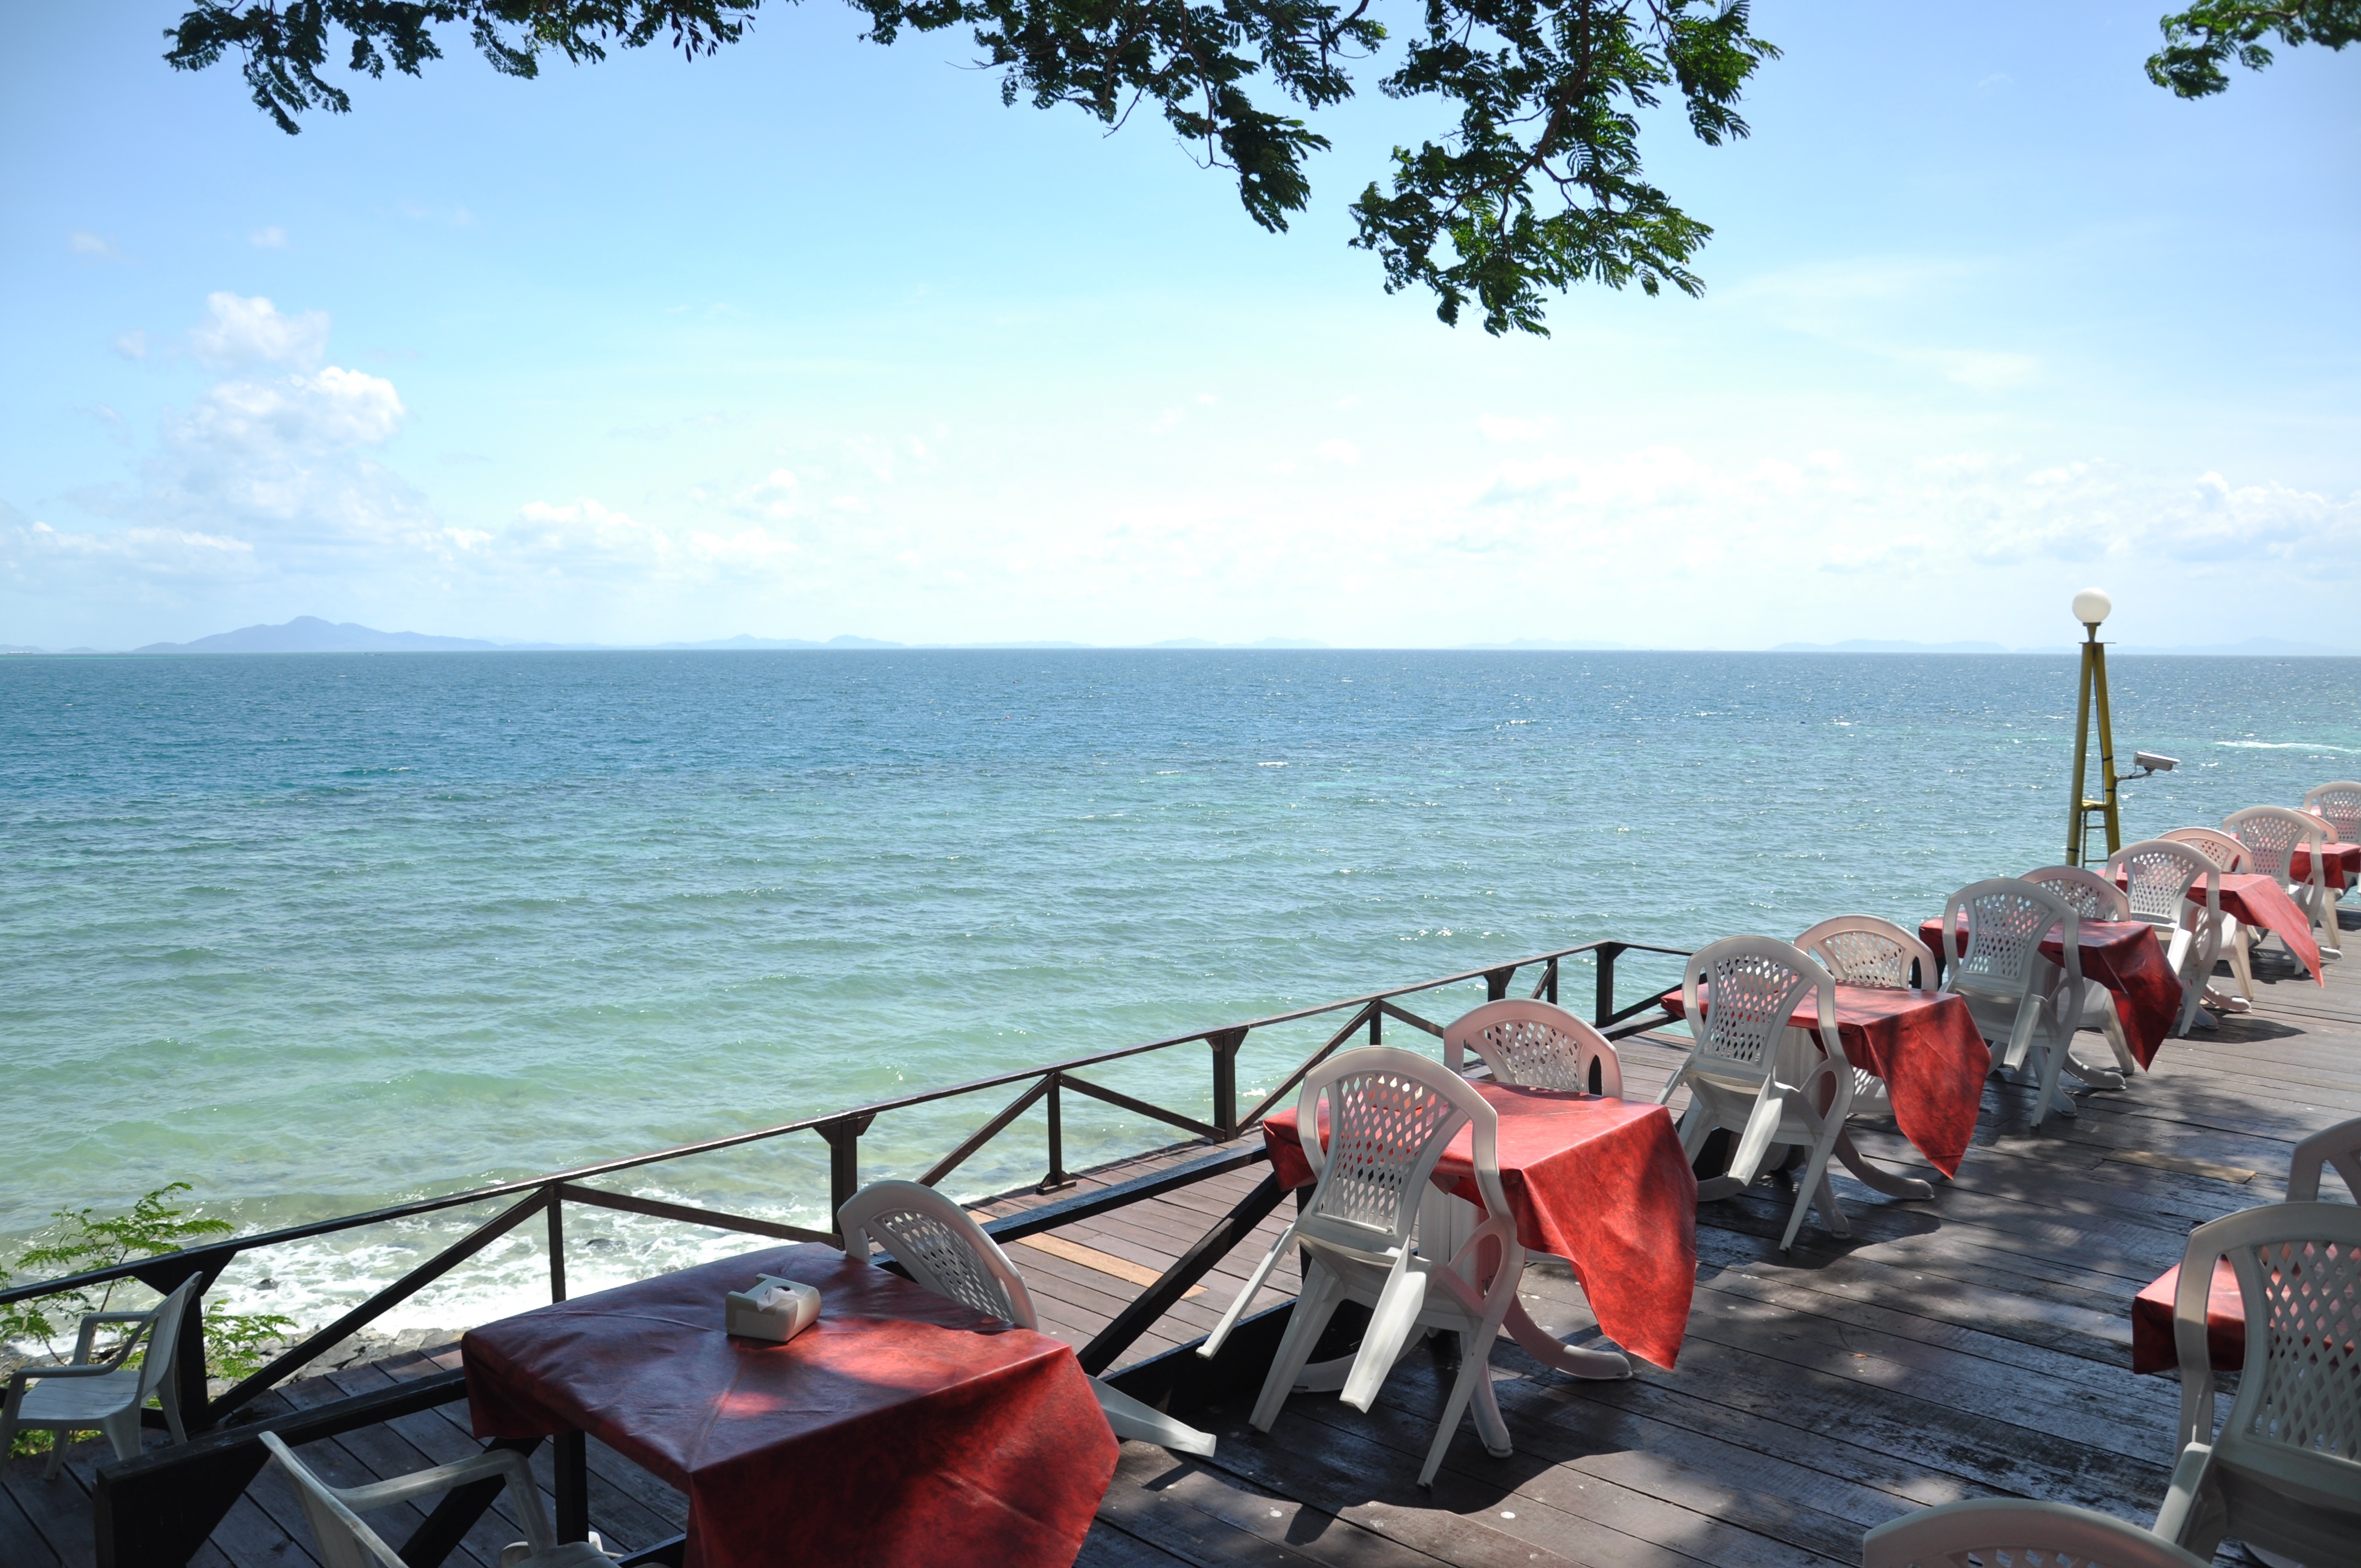
beach, sea, coast, outdoor, ocean, boat, shore, restaurant, vacation, seaside, vehicle, tropical, seascape, bay, waterfront, tourism, body of water, boating, dining